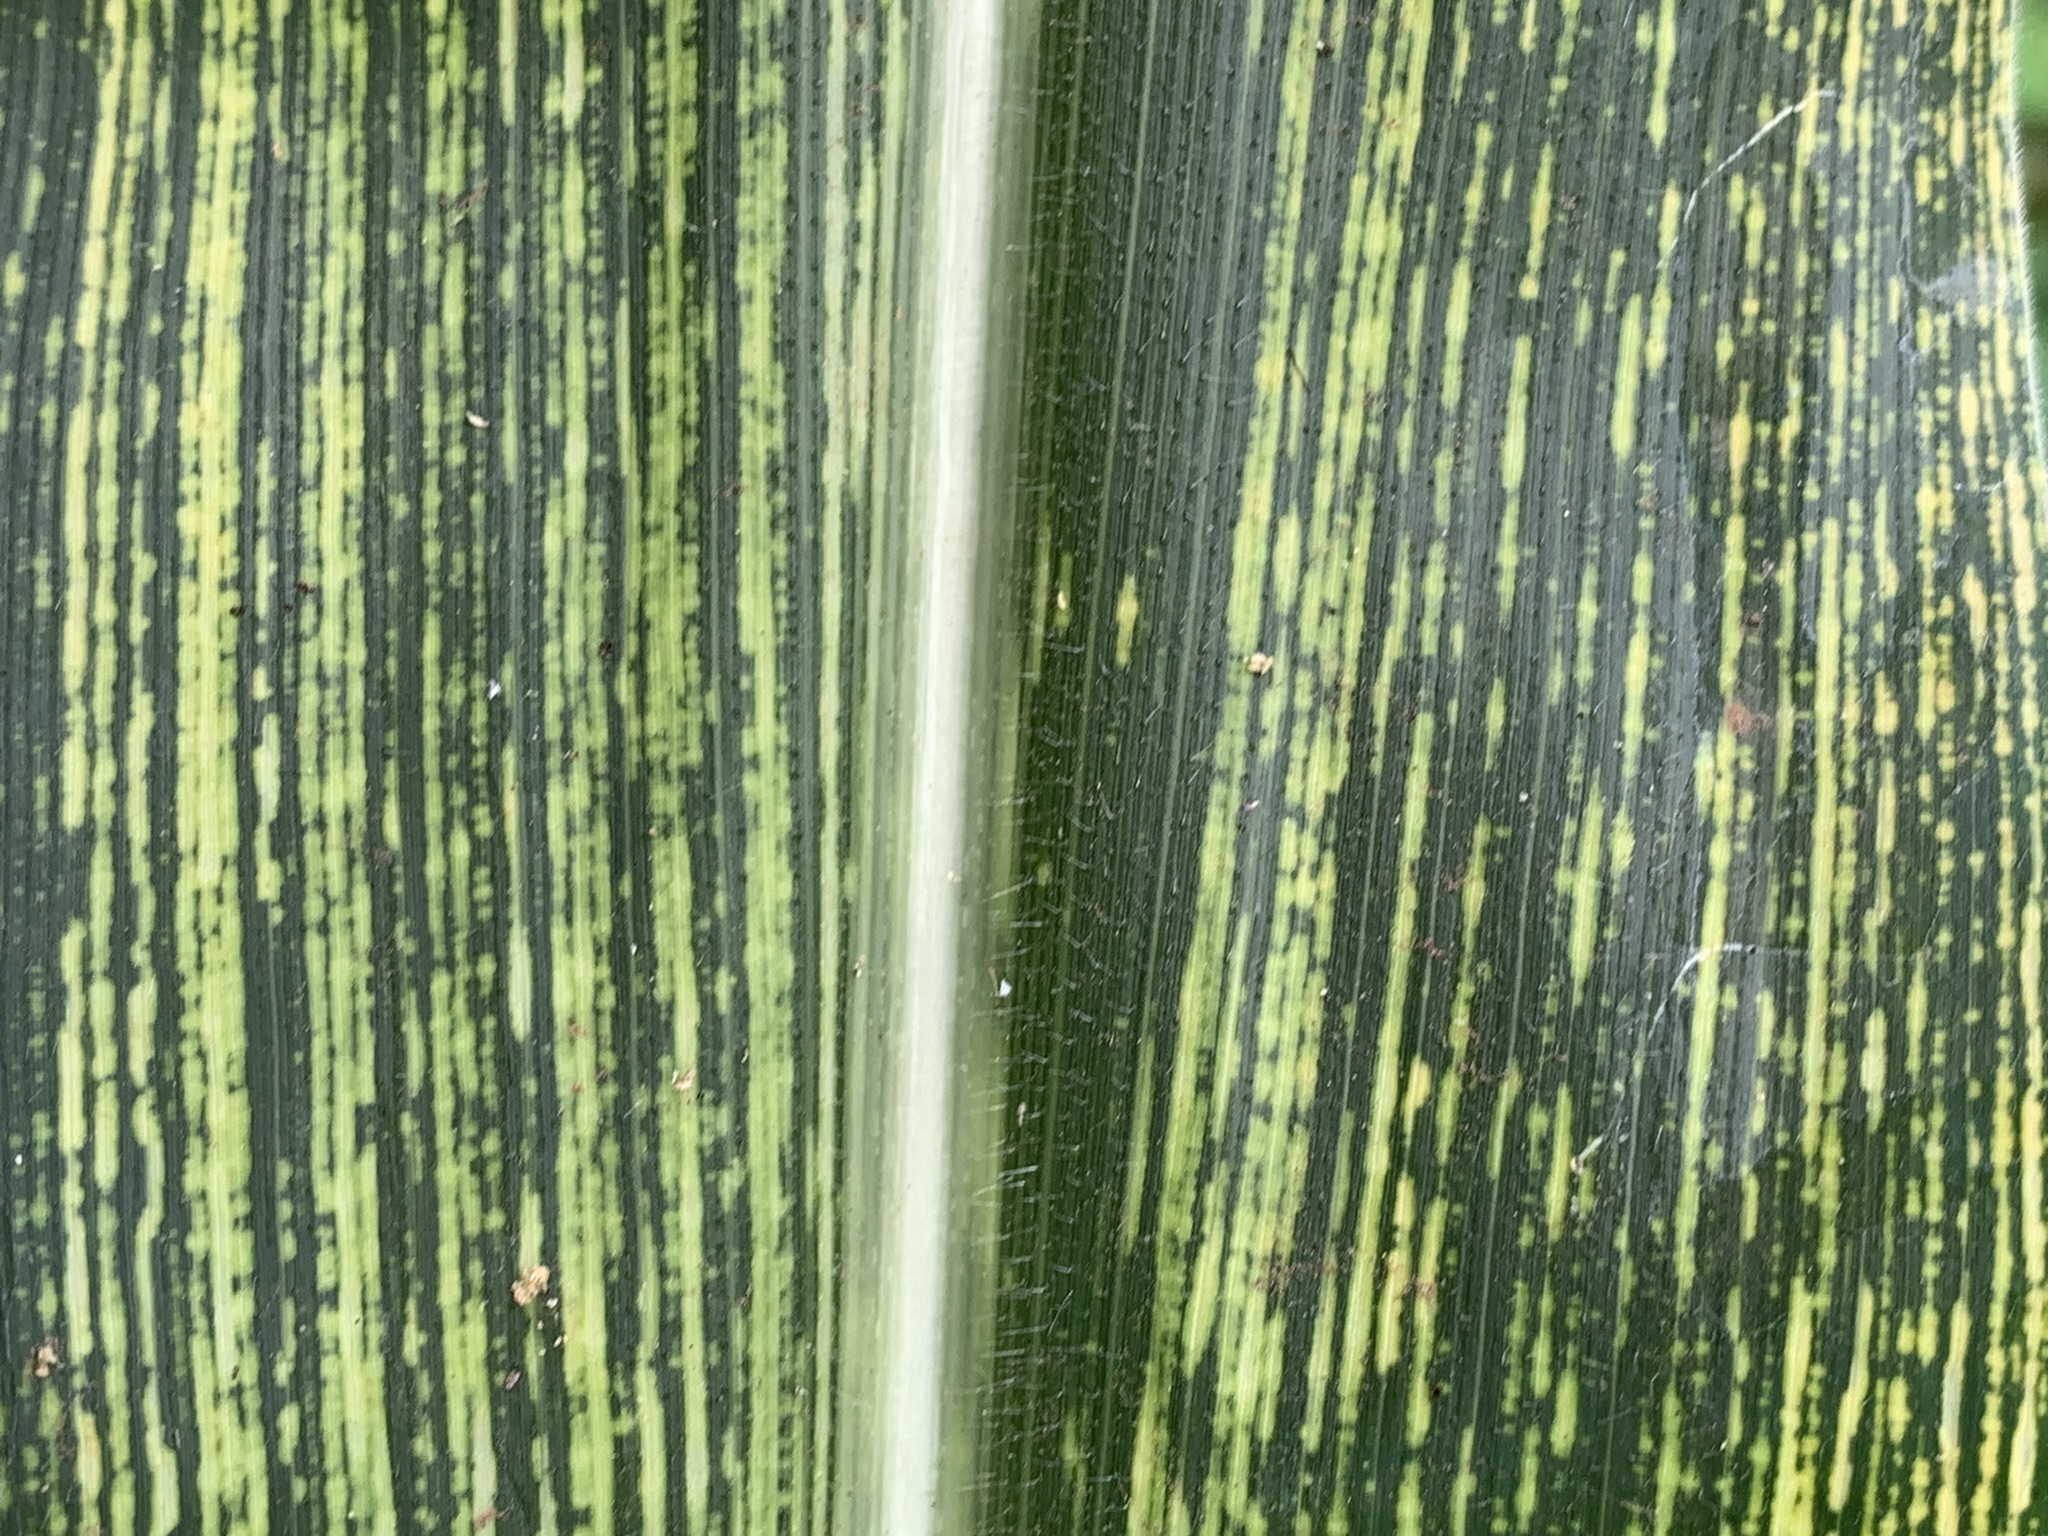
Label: MSV